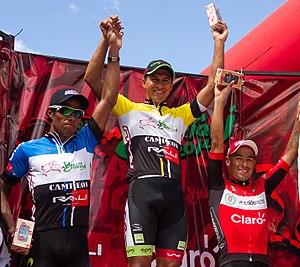
Le podium final de la 34e édition de la Vuelta a Chiriquí 2014, avec de gauche à droite Jorge Castelblanco, Róbigzon Oyola et Luis Alfredo Martínez.
La Vuelta Internacional a Chiriquí 2014 est la trente-quatrième édition de la Vuelta a Chiriquí. Elle se dispute du 21 novembre au 30 novembre 2014, au Panama.